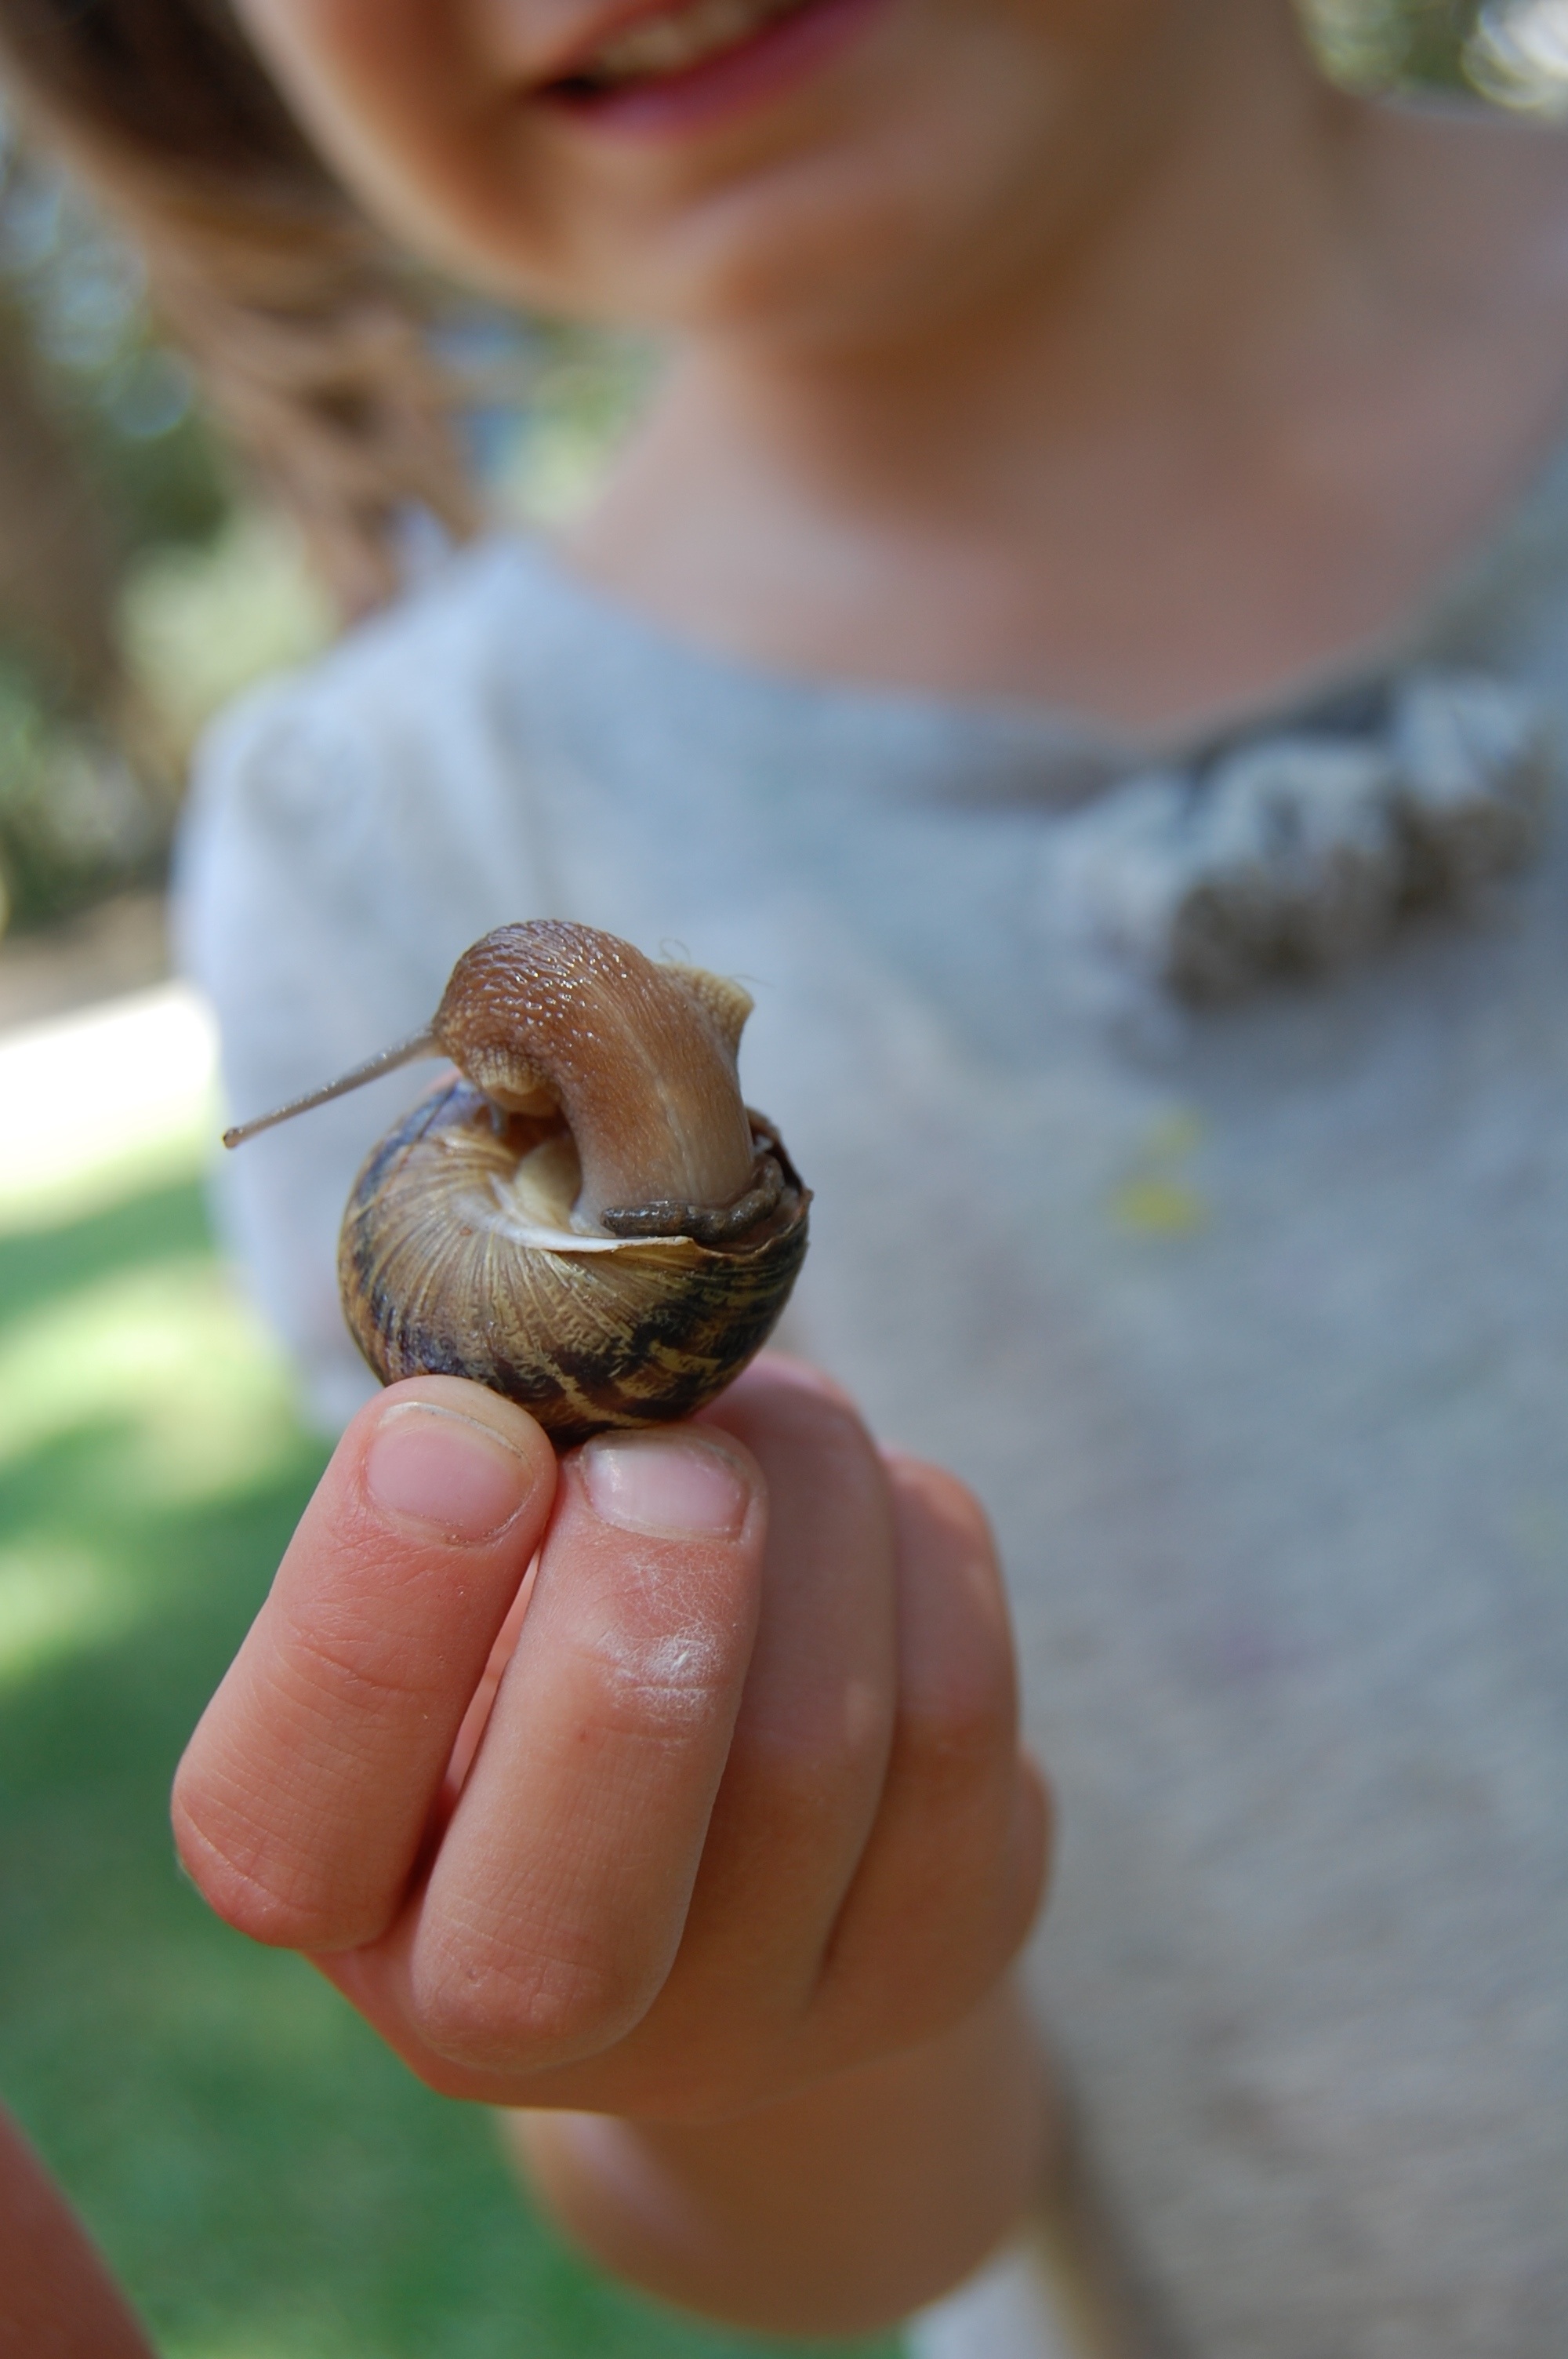
hand, nature, girl, finger, insect, child, bug, shell, mollusk, snail, fingers, eye, slimy, little